Richard Branson

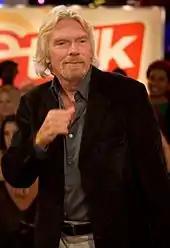
Branson at the 2008 Toronto International Film Festival

Branson has guest starred, usually playing himself, on several television shows, including "Friends", "Baywatch", "Birds of a Feather", "Only Fools and Horses", "The Day Today", a special episode of the comedy "Goodness Gracious Me" and "Tripping Over". Branson made several appearances during the 1990s on the BBC Saturday morning programme "Live & Kicking", where he was referred to as 'the pickle man' by the comedy act Trev and Simon (in reference to Branston Pickle).